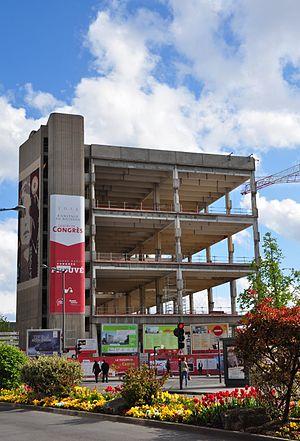
L'ancien centre de tri de Nancy centre, en cours de travaux pour transformation en centre des congrès
Le centre de tri du courrier de Nancy est un ancien centre de tri du courrier situé boulevard Joffre à Nancy, qui a été construit par Claude Prouvé de 1969 à 1972. En 2008, après un débat passionné sur sa destruction ou non, il a été décidé que le bâtiment deviendrait le nouveau palais des congrès de Nancy. Réhabilité par l'architecte Marc Barani, le Centre Prouvé a été inauguré en juin 2014.
Le palais des congrès de Nancy ou Centre Prouvé est le nouveau centre de congrès de Nancy.